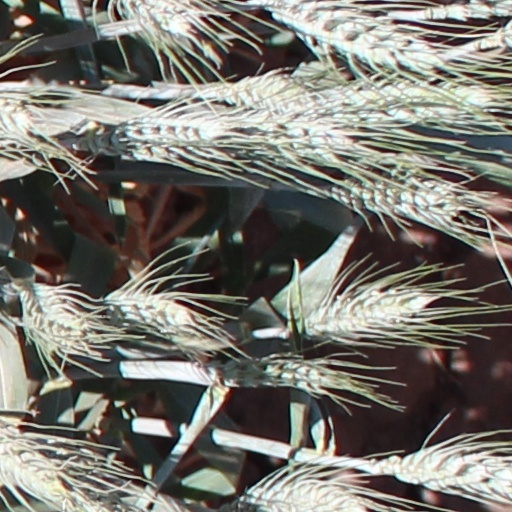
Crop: wheat